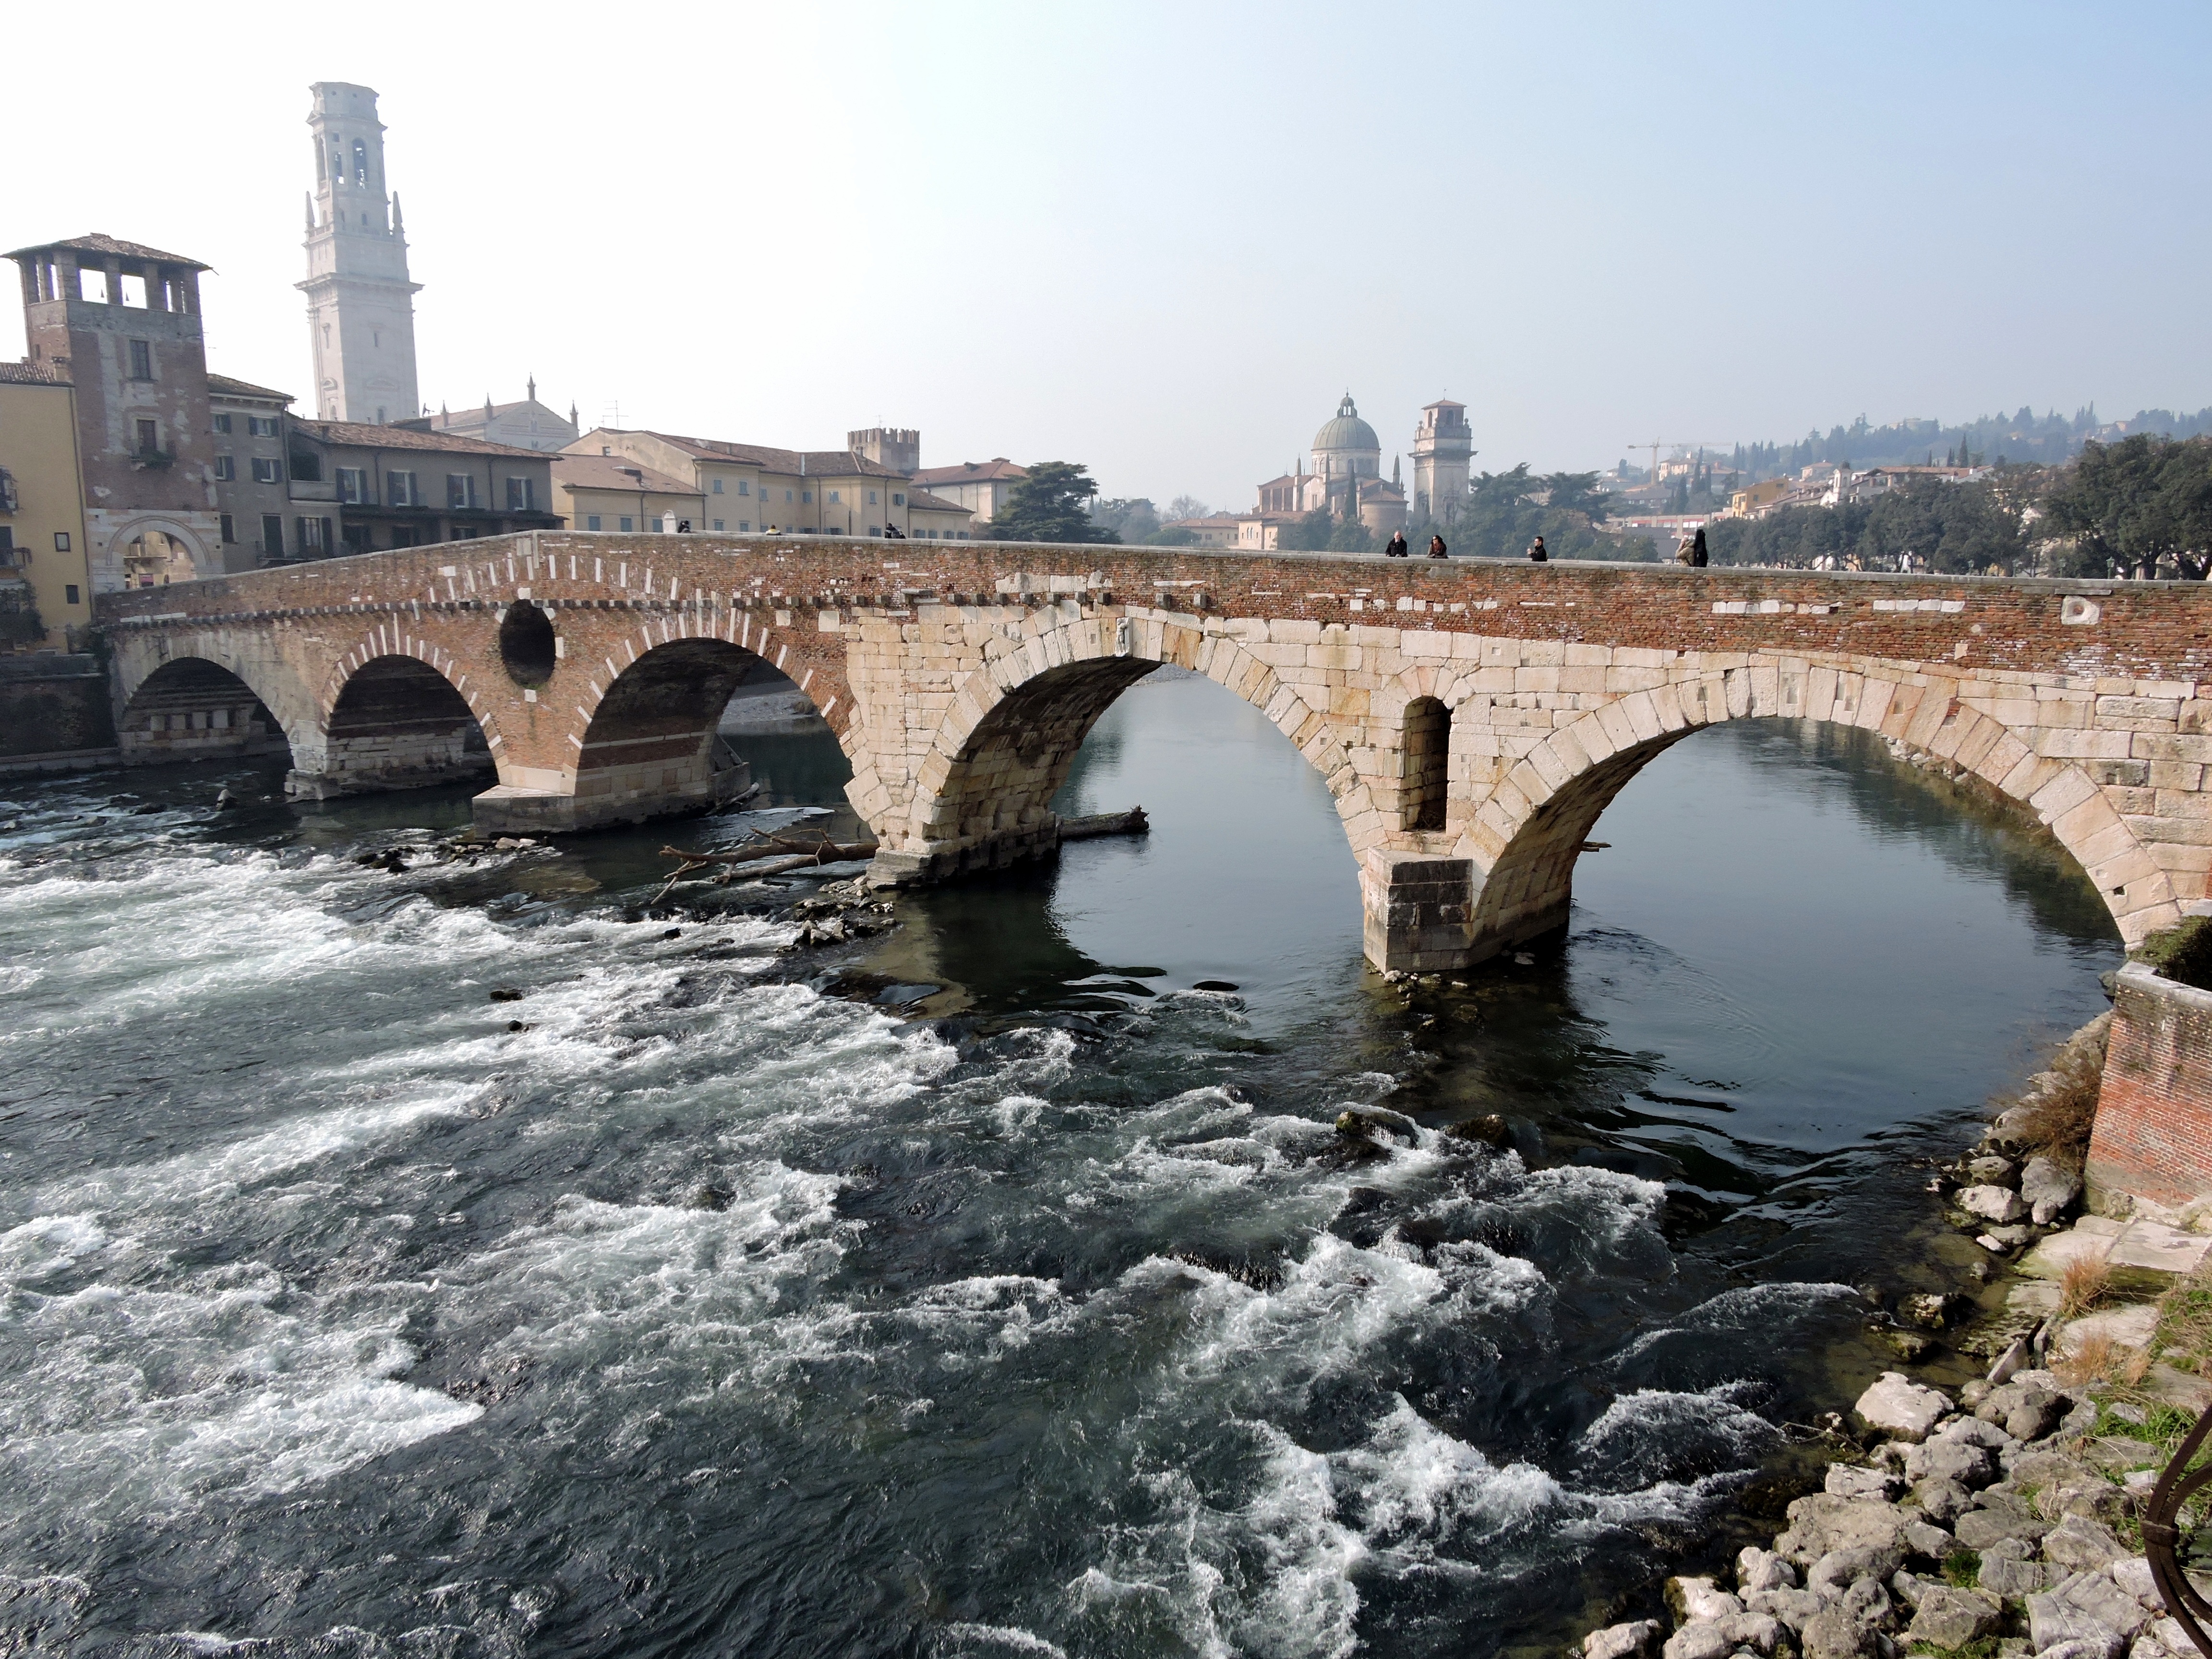
sea, water, bridge, river, stone, monument, ancient, italy, reservoir, waterway, verona, adige, arch bridge, devil's bridge, nonbuilding structure